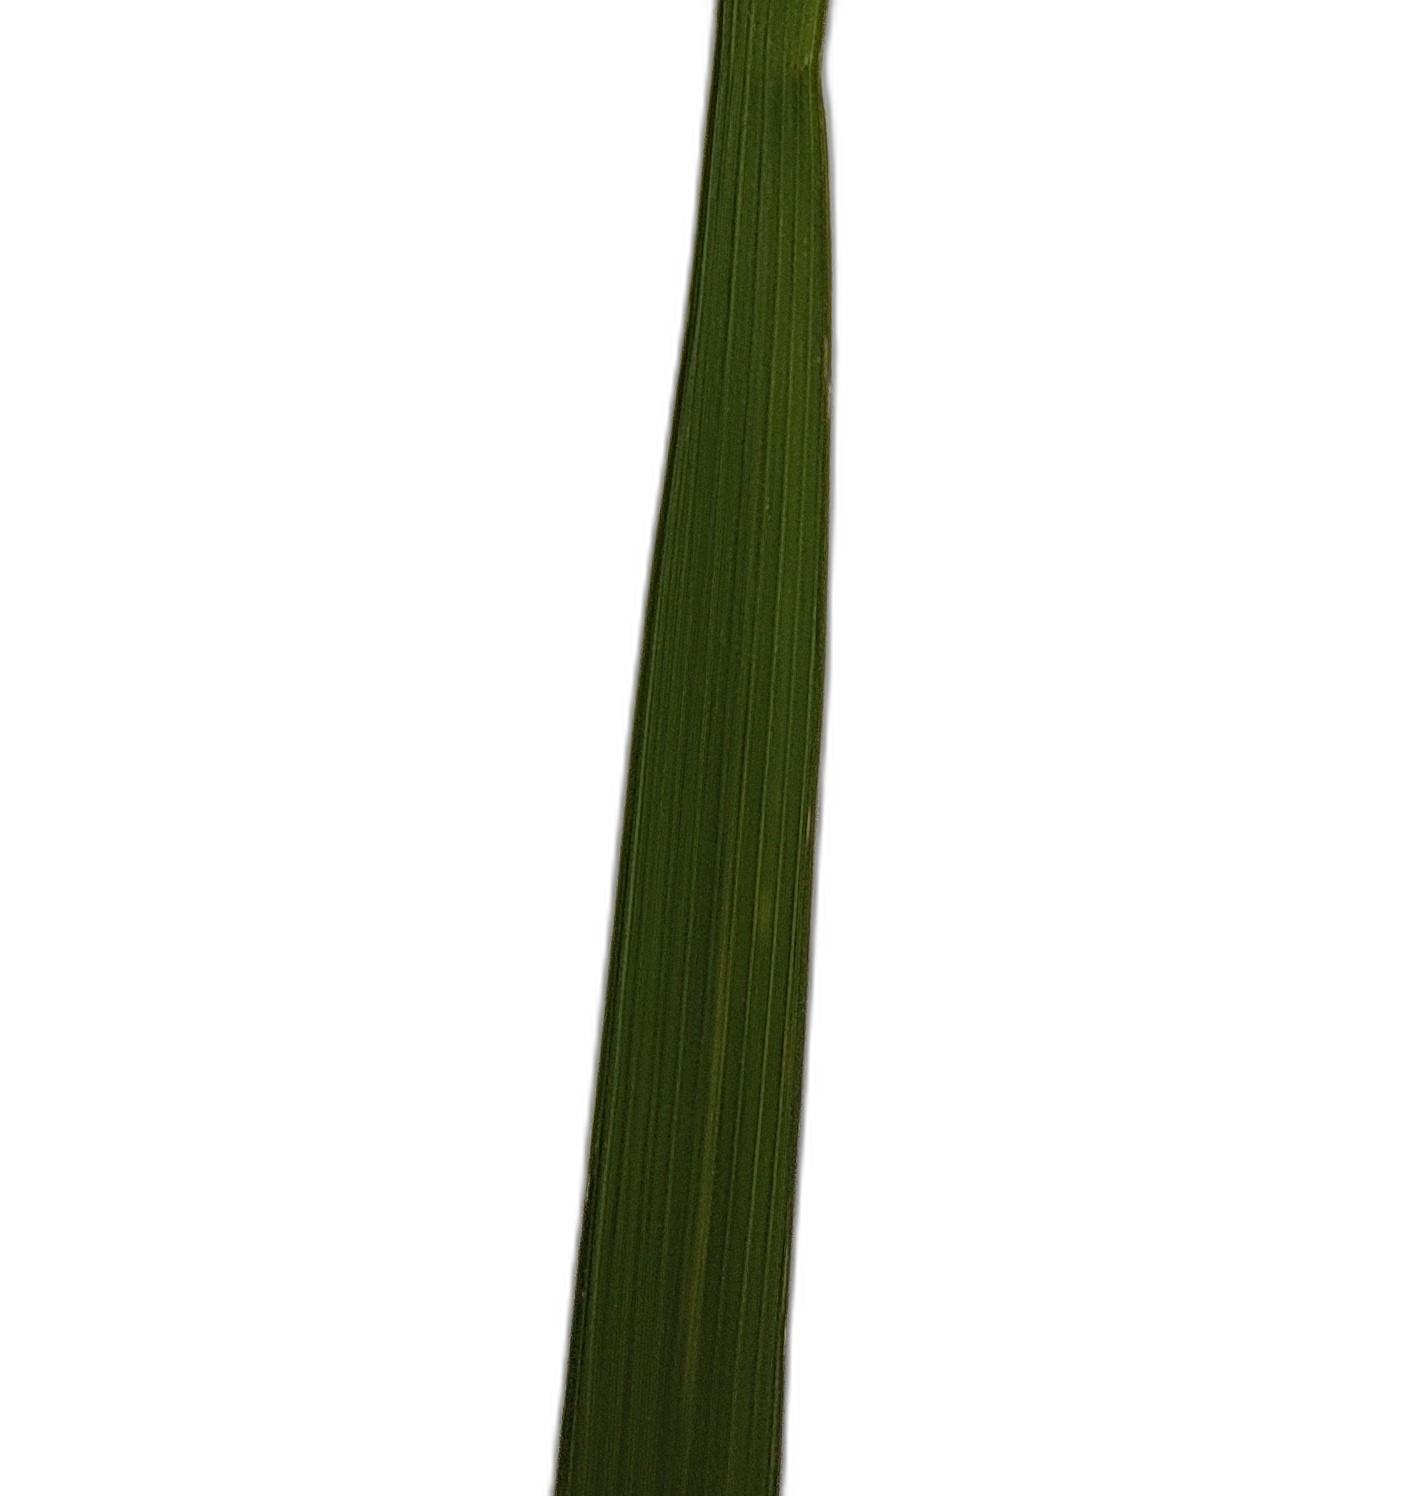
Label: Healthy